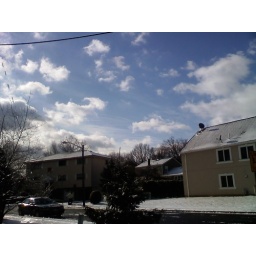
Taken from the corner of the street that my house is on. I love sunny days in winter. :)